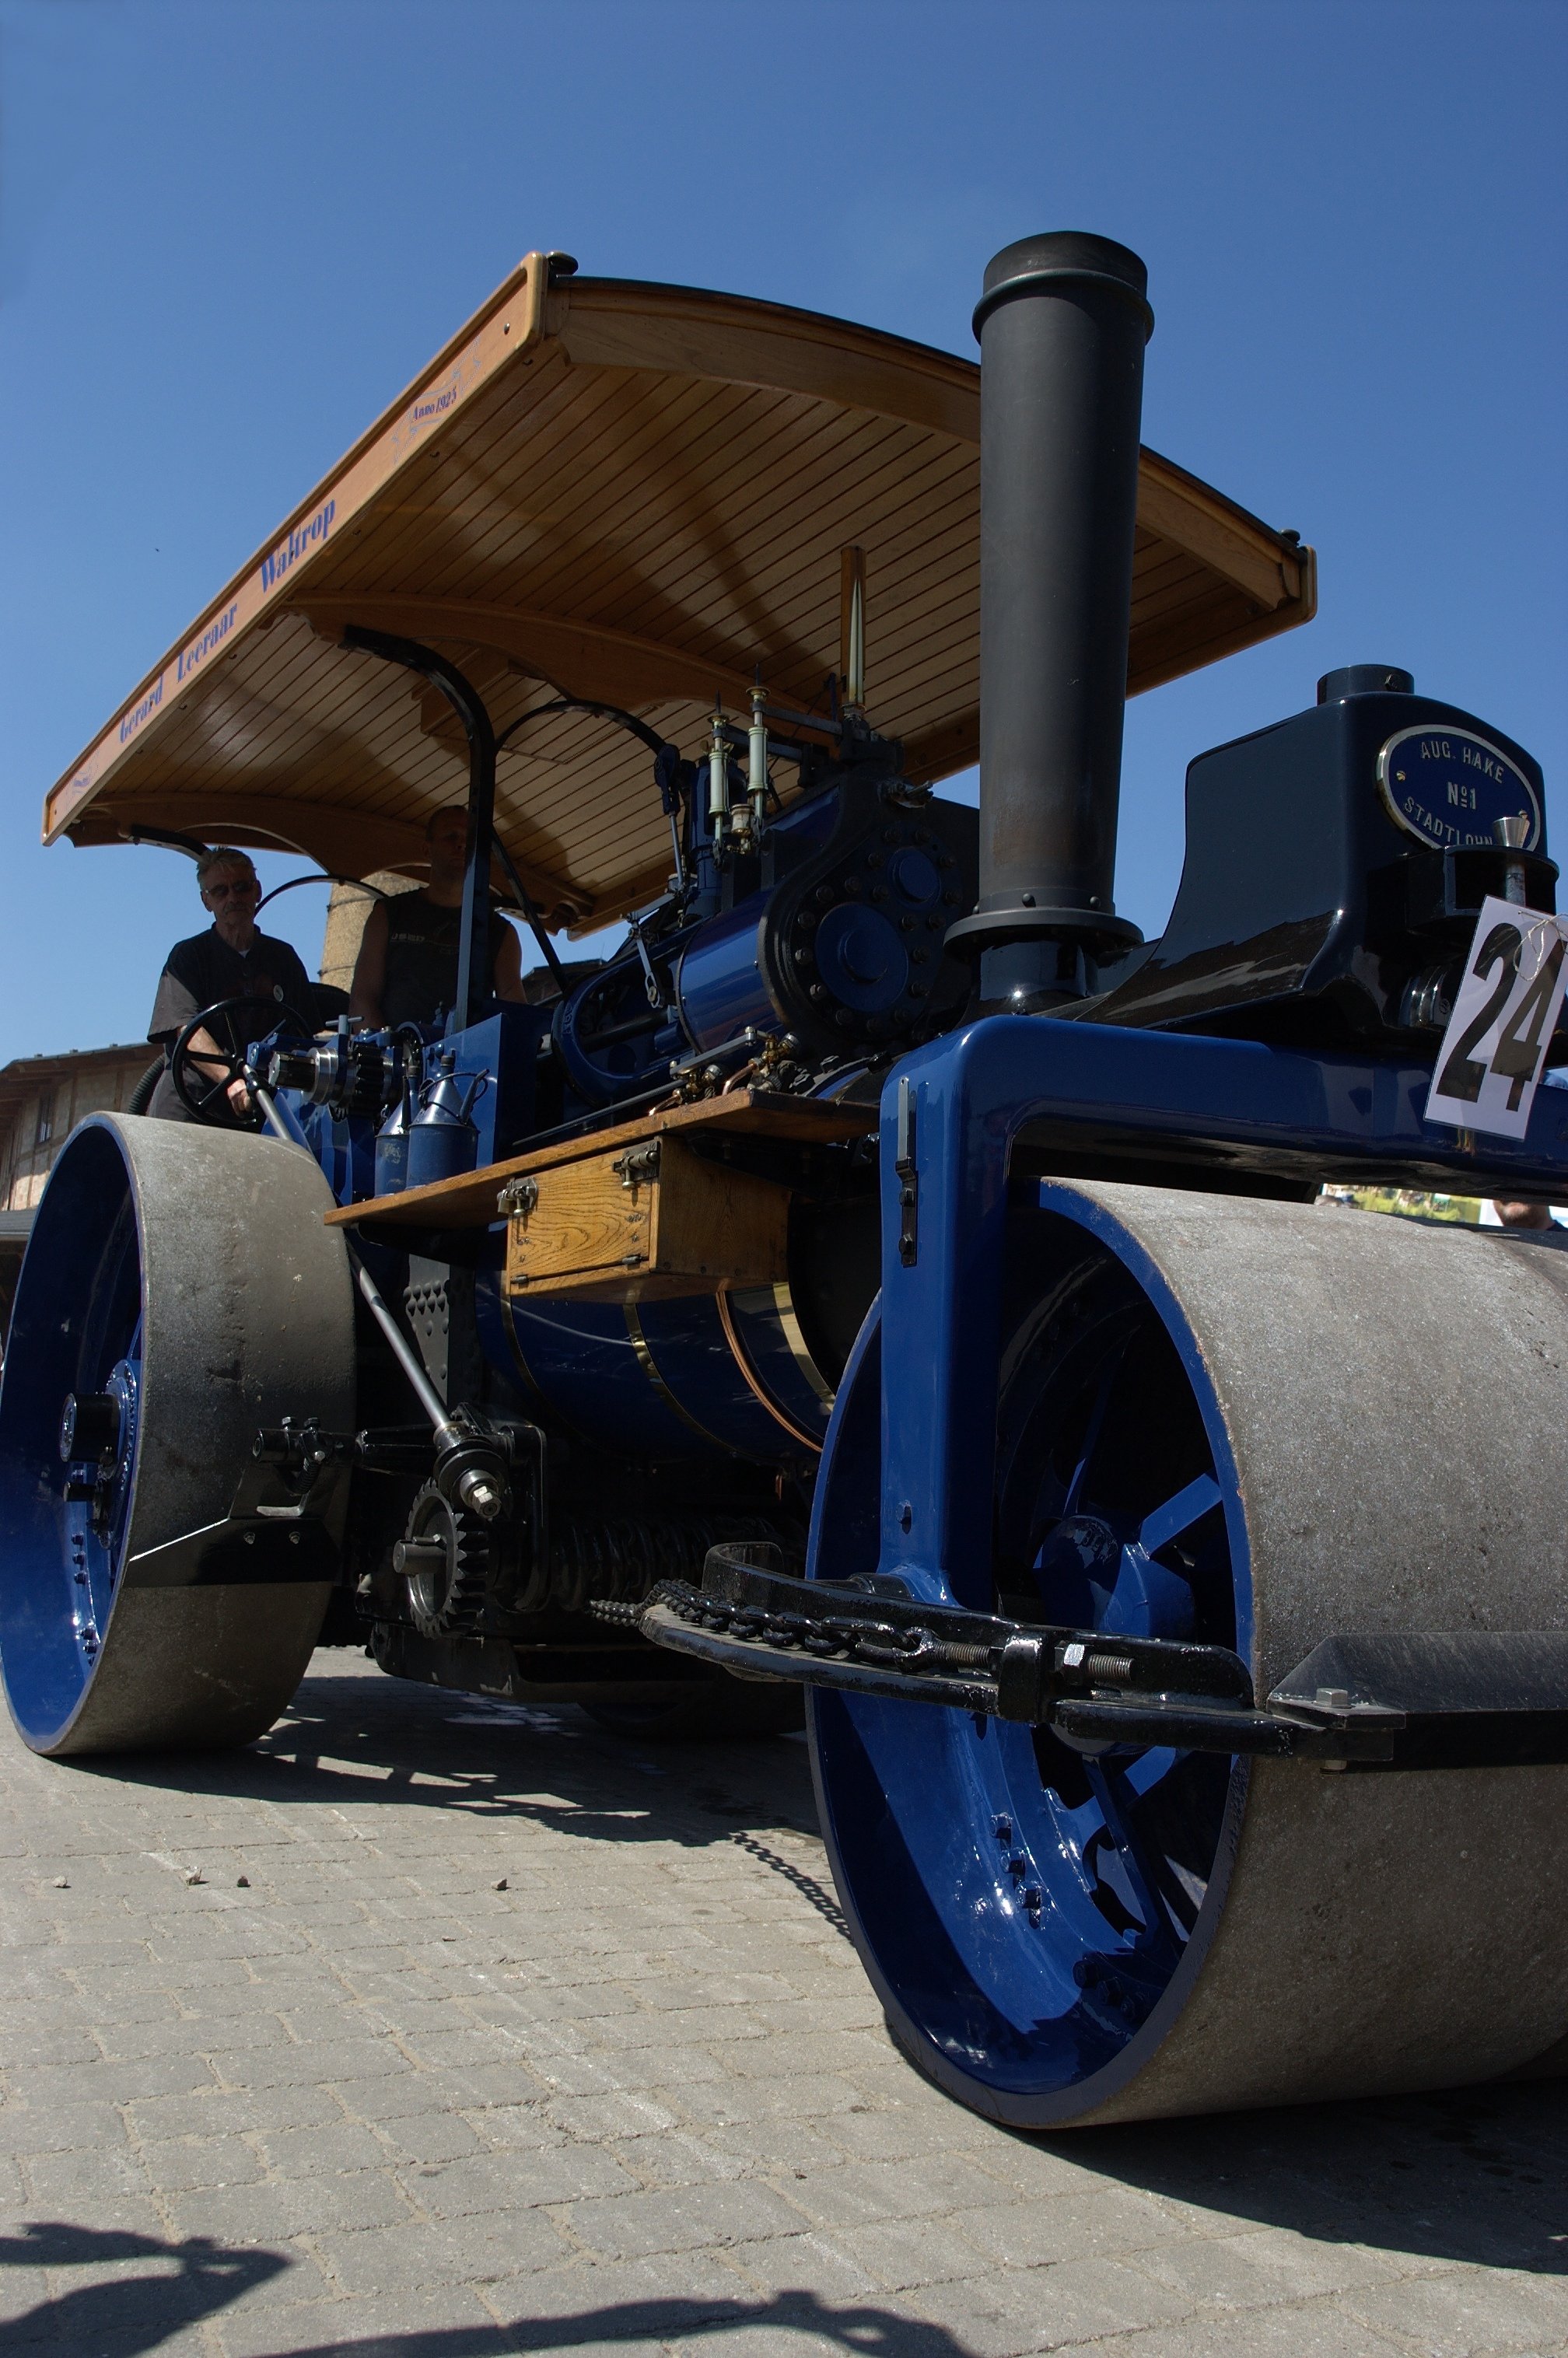
car, wheel, vehicle, blue, 2011, rawtherapee, germany, deutschland, steam engine, pentax, classic, fahrzeug, 20mm, brandenburg, lenstagged, steffenzahn, k100d, justpentax, iamflickr, cosina, voigtlander, skopar, colorskopar, cv20, colorskopar20mmf35slii, 20mmf35slii, voigtlander20mm, cv2035, skopar20mmf35, cosinavoigtl nder, cosinavoigtl ndercolorskopar20mmf35, voigtl nder20mmf35colorskoparslii, voigtl nder20mmf35, mildenberg, ziegeleipark, steamroller, dampfwalze, antique car, aircraft engine